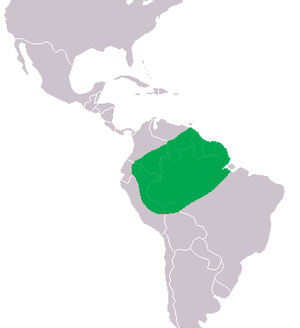
Paleosuchus trigonatus, le Caïman de Schneider ou Caïman hérissé ou Caïman à front lisse, ou Caïman gris, est une espèce de crocodiliens de la famille des Alligatoridae.